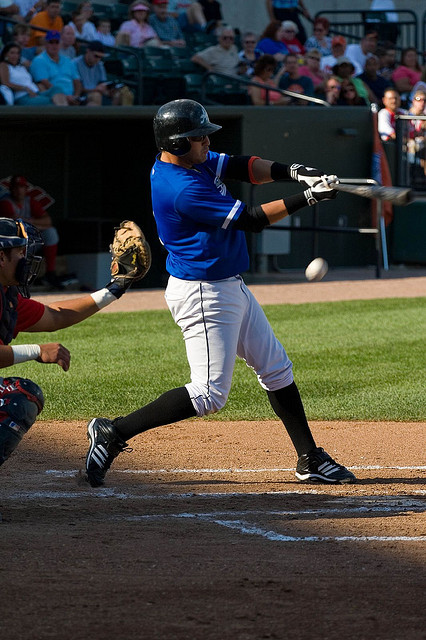
cầu thủ bóng chày đang đứng trên sân cầm gậy đánh bóng